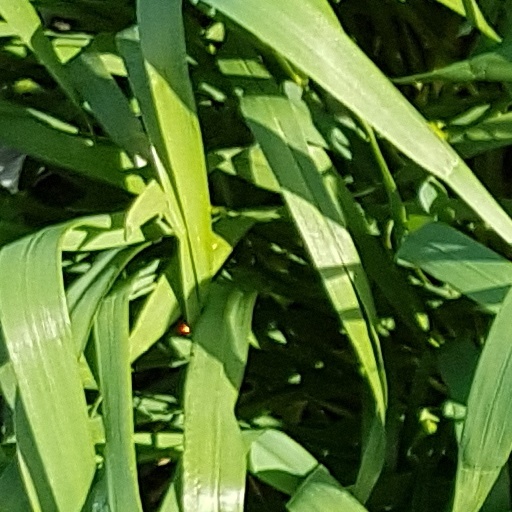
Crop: wheat